Jordi Bolòs

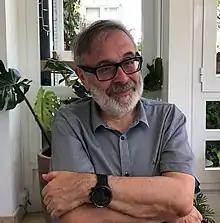
Jordi Bolòs

Jordi Bolòs i Masclans (Barcelona, 1955) is Professor of Medieval History at the University of Lleida. Rural Catalan history, urban history and the landscape history (The medieval origins of the Catalan landscape) has focussed his research in the study of the medieval society. He has published several historical atlases of the Carolingian counties of Besalú, Empúries-Peralada, Girona, Osona, Manresa, Urgell and Roussillon, Conflent, Vallespir and Fenouillèdes. Editor of the publication "Territori i societat a l’edat mitjana".